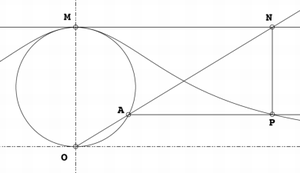
Agnesis heks
Konstruktion af Agnesis heks med afsatte punkter.
"Agnesis heks er en kurve som fremkommer ved en algebraisk ligning. Kurven er opkaldt efter Maria Gaetana Agnesi, en italiensk matematiker fra 1700-talet. At kurven kaldes ""heks"" kommer af en fejloversættelse.